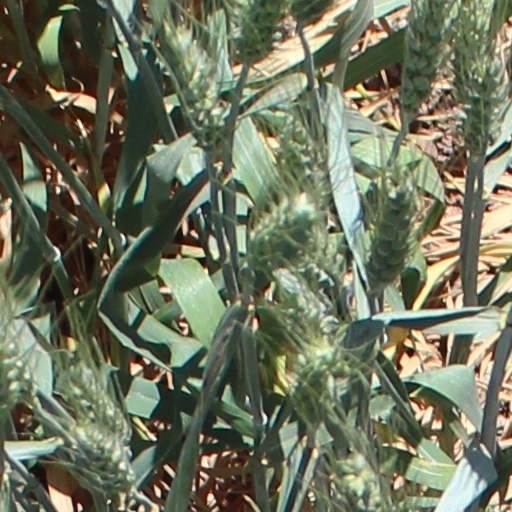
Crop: wheat